Environment Agency

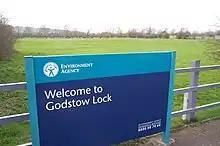
The Environment Agency operates numerous locks, such as this one at Godstow, Oxfordshire

The Environment Agency provides flood forecasting and warning systems and maintains maps of areas liable to flood, as well as preparing emergency plans and responding when an event occurs. The Environment Agency carries out an advisory function in development control – commenting on planning applications within flood risk areas, providing advice to assist planning authorities in ensuring that any development is carried out in line with the National Planning Policy Framework. The agency provides technical advice on the flood risk assessment that must be submitted with most planning applications in flood risk areas. The agency also runs public awareness campaigns to inform those at risk who may be unaware that they live in an area that is prone to flooding, as well as providing information about what the flood warning codes and symbols mean and how to respond in the event of a flood. The agency operates Floodline, a 24-hour telephone helpline on flooding. Floodline covers England, Wales and Scotland but not Northern Ireland, and provides information and advice including property flood-risk checks, flood warnings, and flood preparation advice.